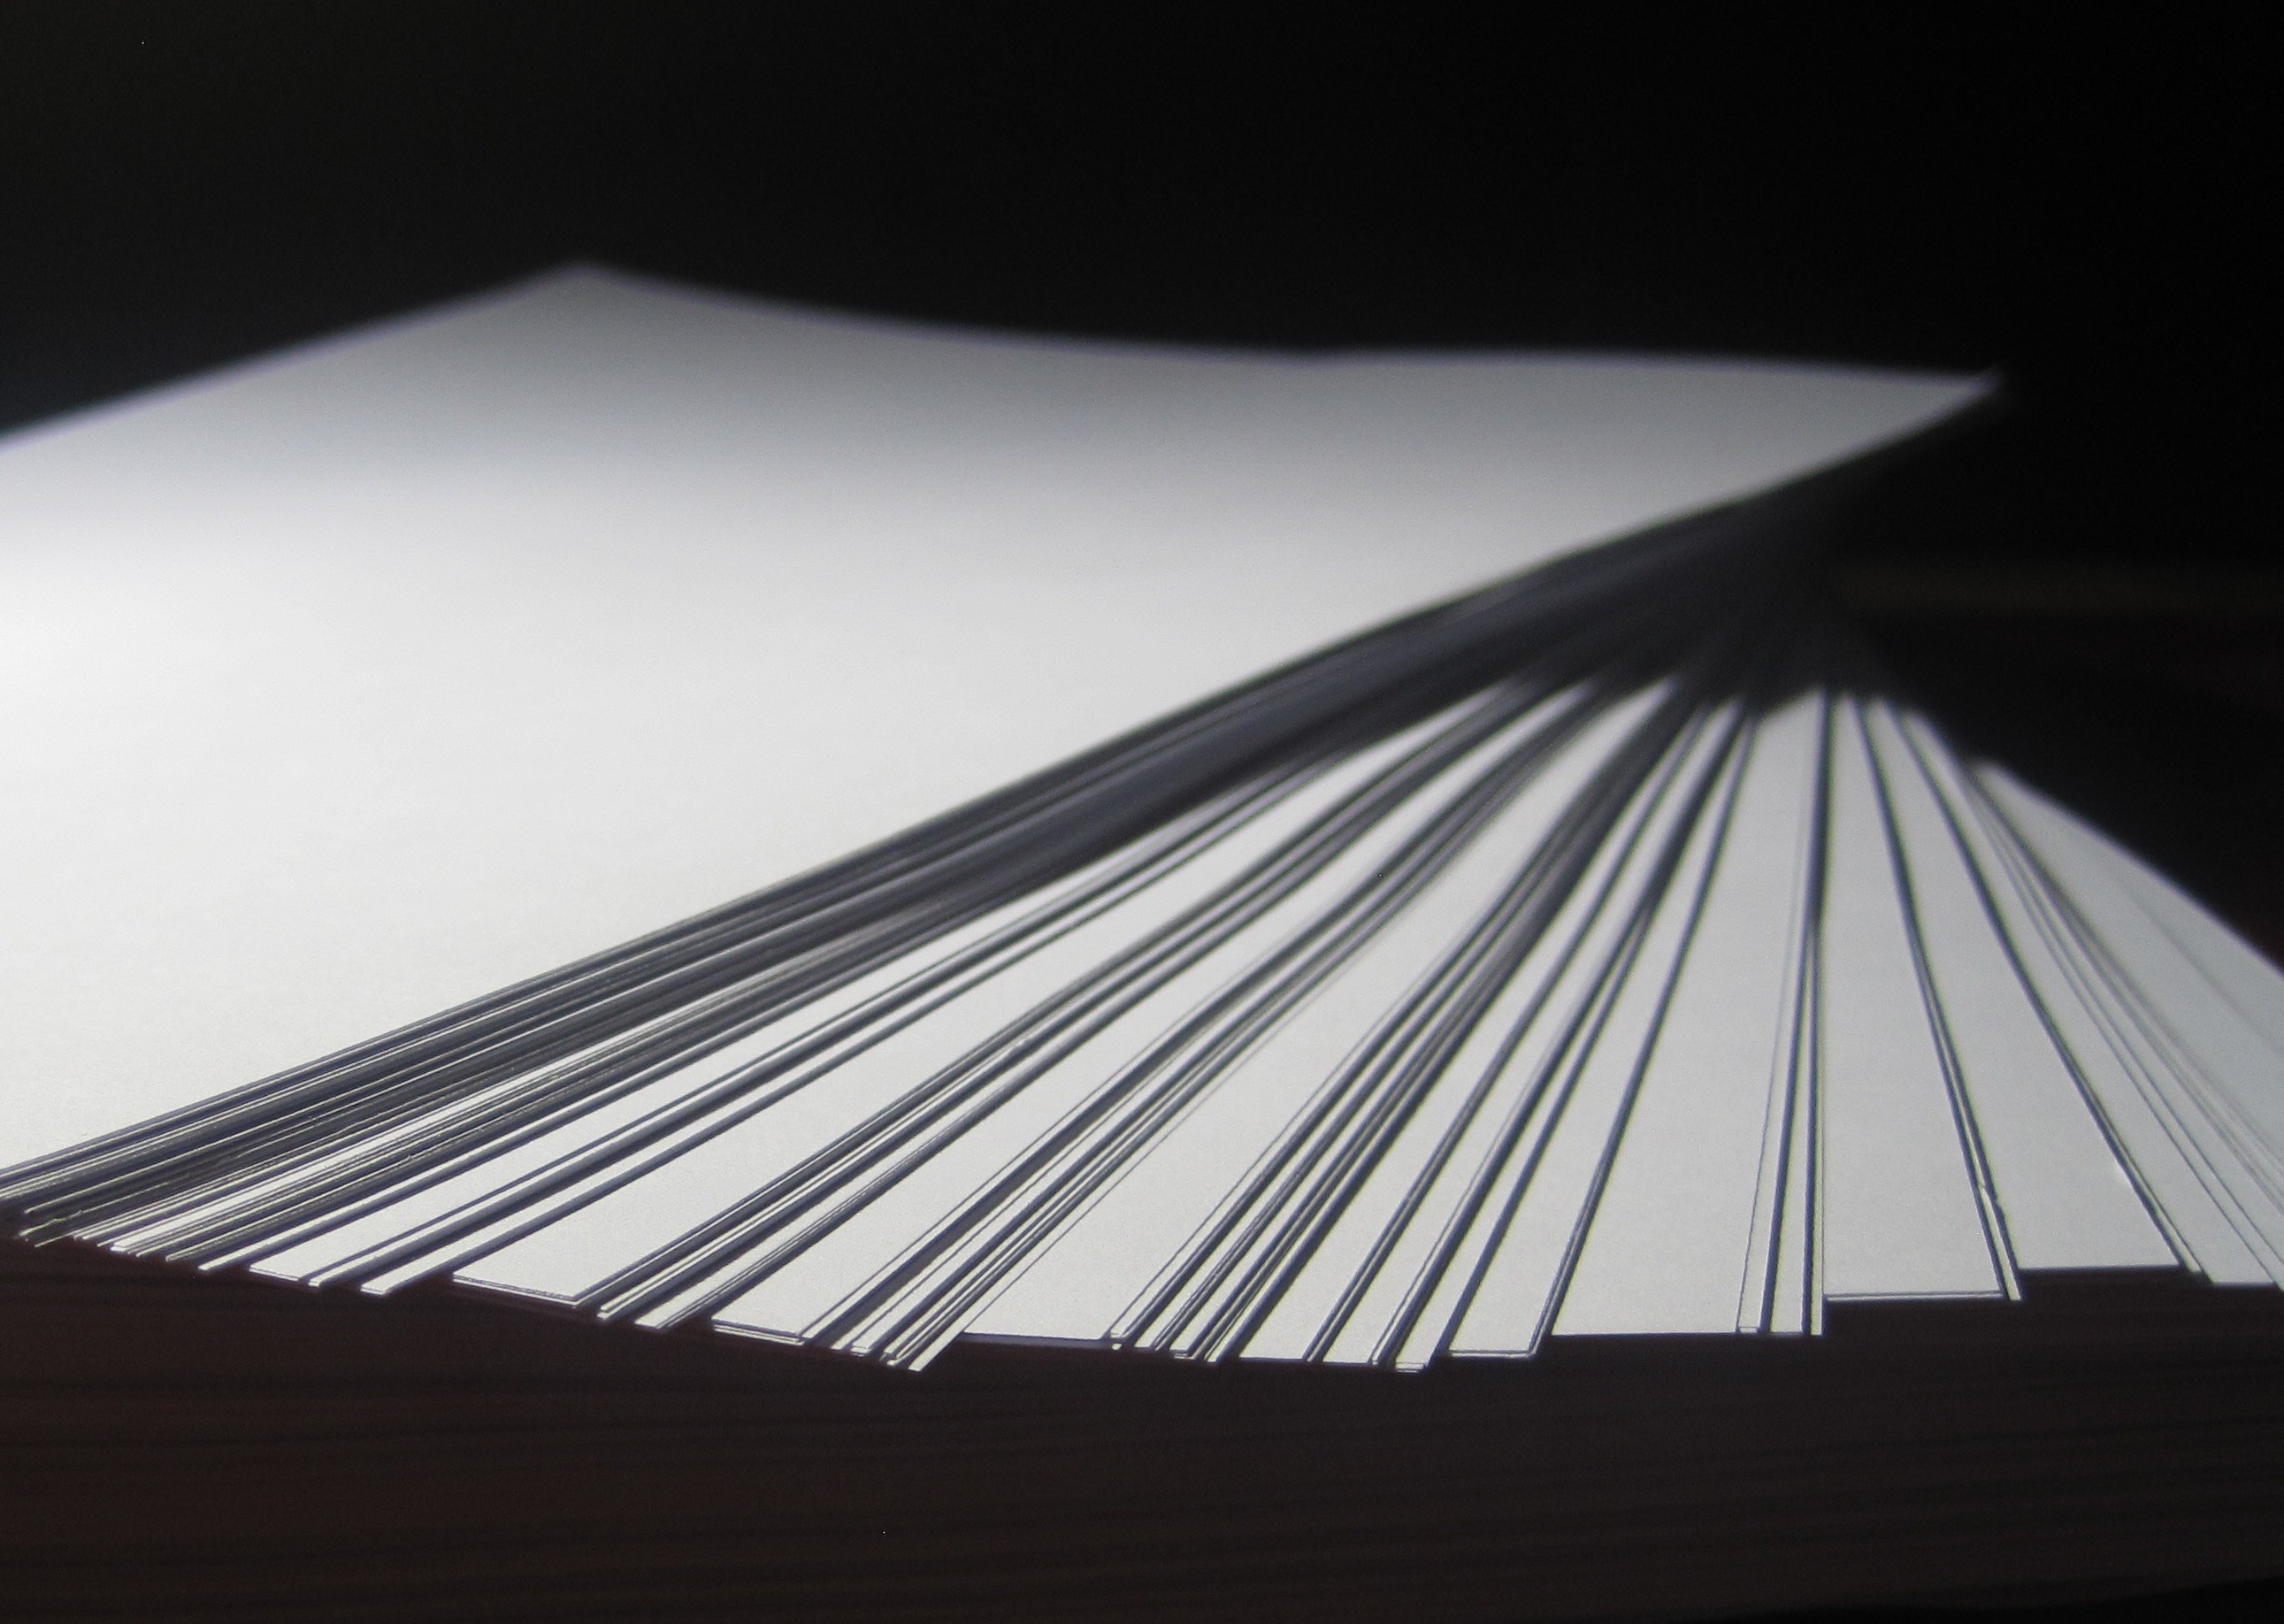
writing, word, wing, light, architecture, wood, white, sunlight, ceiling, line, letter, color, office, communication, empty, business, stack, black, monochrome, paper, lighting, page, circle, note, education, write, blank, sheet, creativity, design, press, text, handwriting, symmetry, message, composition, school, stationary, document, information, notice, shape, list, journalist, paperwork, publish, copy, written, template, memo, newsletter, daylighting, tiered, ream